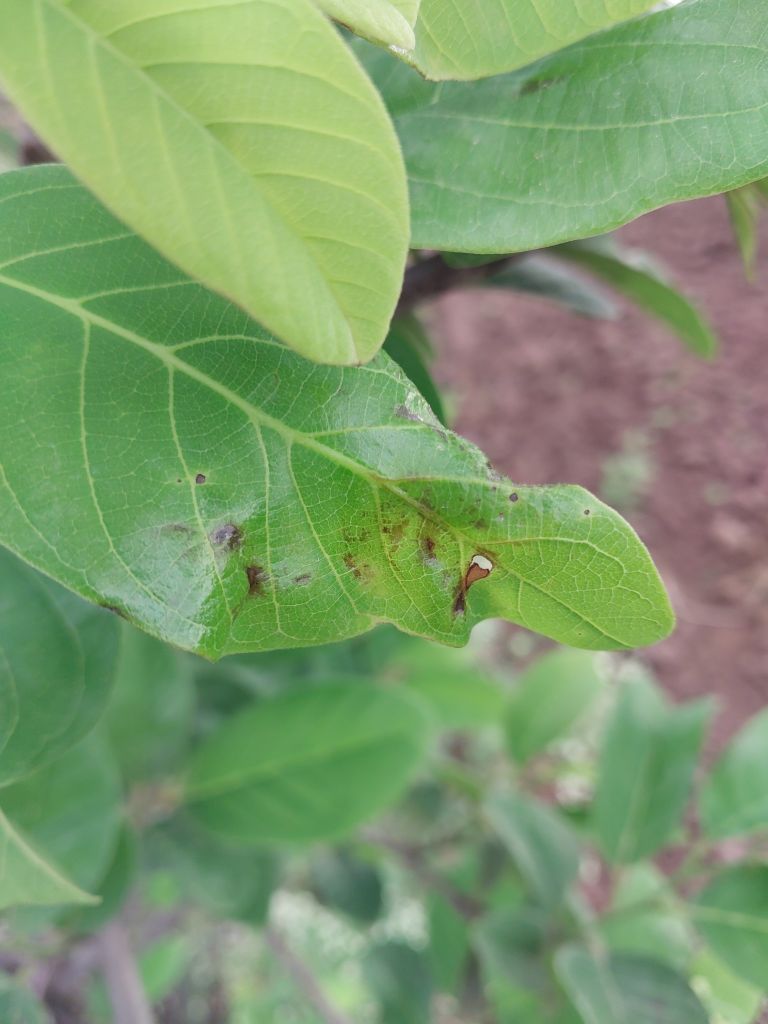
Disease label: Leaf spot on Leaves